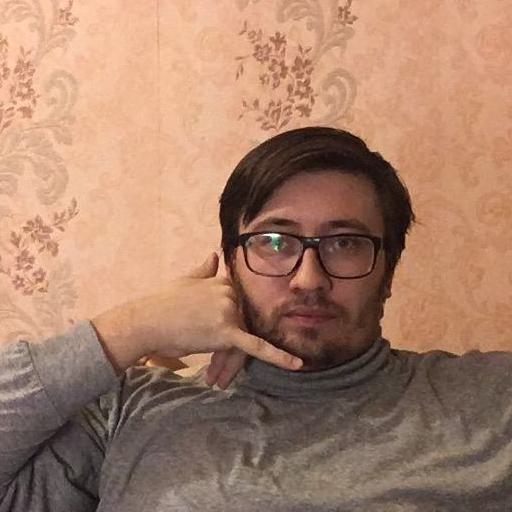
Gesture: call